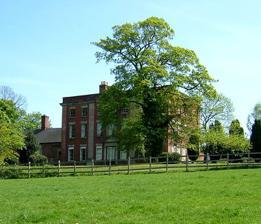
Building: Walton Hall, Walton-on-Trent
Country: United Kingdom
Year built: 1723
Building in Walton on Trent, England Walton Hall Walton Hall looks out over the Trent. Location within Derbyshire General information Town or city Walton on Trent Country England Coordinates 52°45′29″N 1°41′02″W / 52.758°N 1.684°W / 52.758; -1.684 Ordnance Survey SK2145917882 Completed 1723 Client William Taylor Walton Hall is an 18th-century country house situated in the village of Walton on Trent , Derbyshire . It is a Grade II* listed building but is in slow decay and is officially registered on the Buildings At Risk Register . The Manor of Walton was owned by the Ferrers family from the 14th century until they sold it in 1680 to Richard Taylor. In 1723, William Taylor ( High Sheriff of Derbyshire in 1727) replaced the old manor house with the present structure. Built in red brick, the house presents a three-storey balustraded entrance front with seven bays and four full height pilasters. The stable block attached at the rear of the house is in a similar style. In 1773, the estate passed from the last of William Taylor's sisters to her heir, Edward W Disbrowe MP. Disbrowe's grandson, Edward Cromwell Disbrowe , was born at the house in 1790. On the death of writer Charlotte Anne Albinia Disbrowe in 1918, the estate passed to her heir, Lt Col Henry Edward Disbrowe-Wise, who married Katherine Mary Levett-Prinsep, the daughter of Thomas Levett-Prinsep of nearby Croxall Hall . Lt Col Disbrowe-Wise erected the Walton on Trent village hall in 1920 in memory of his benefactress. See also Grade II* listed buildings in South Derbyshire Listed buildings in Walton-on-Trent References